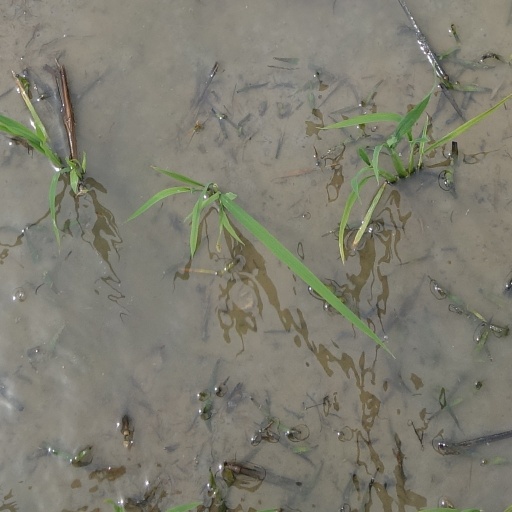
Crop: rice